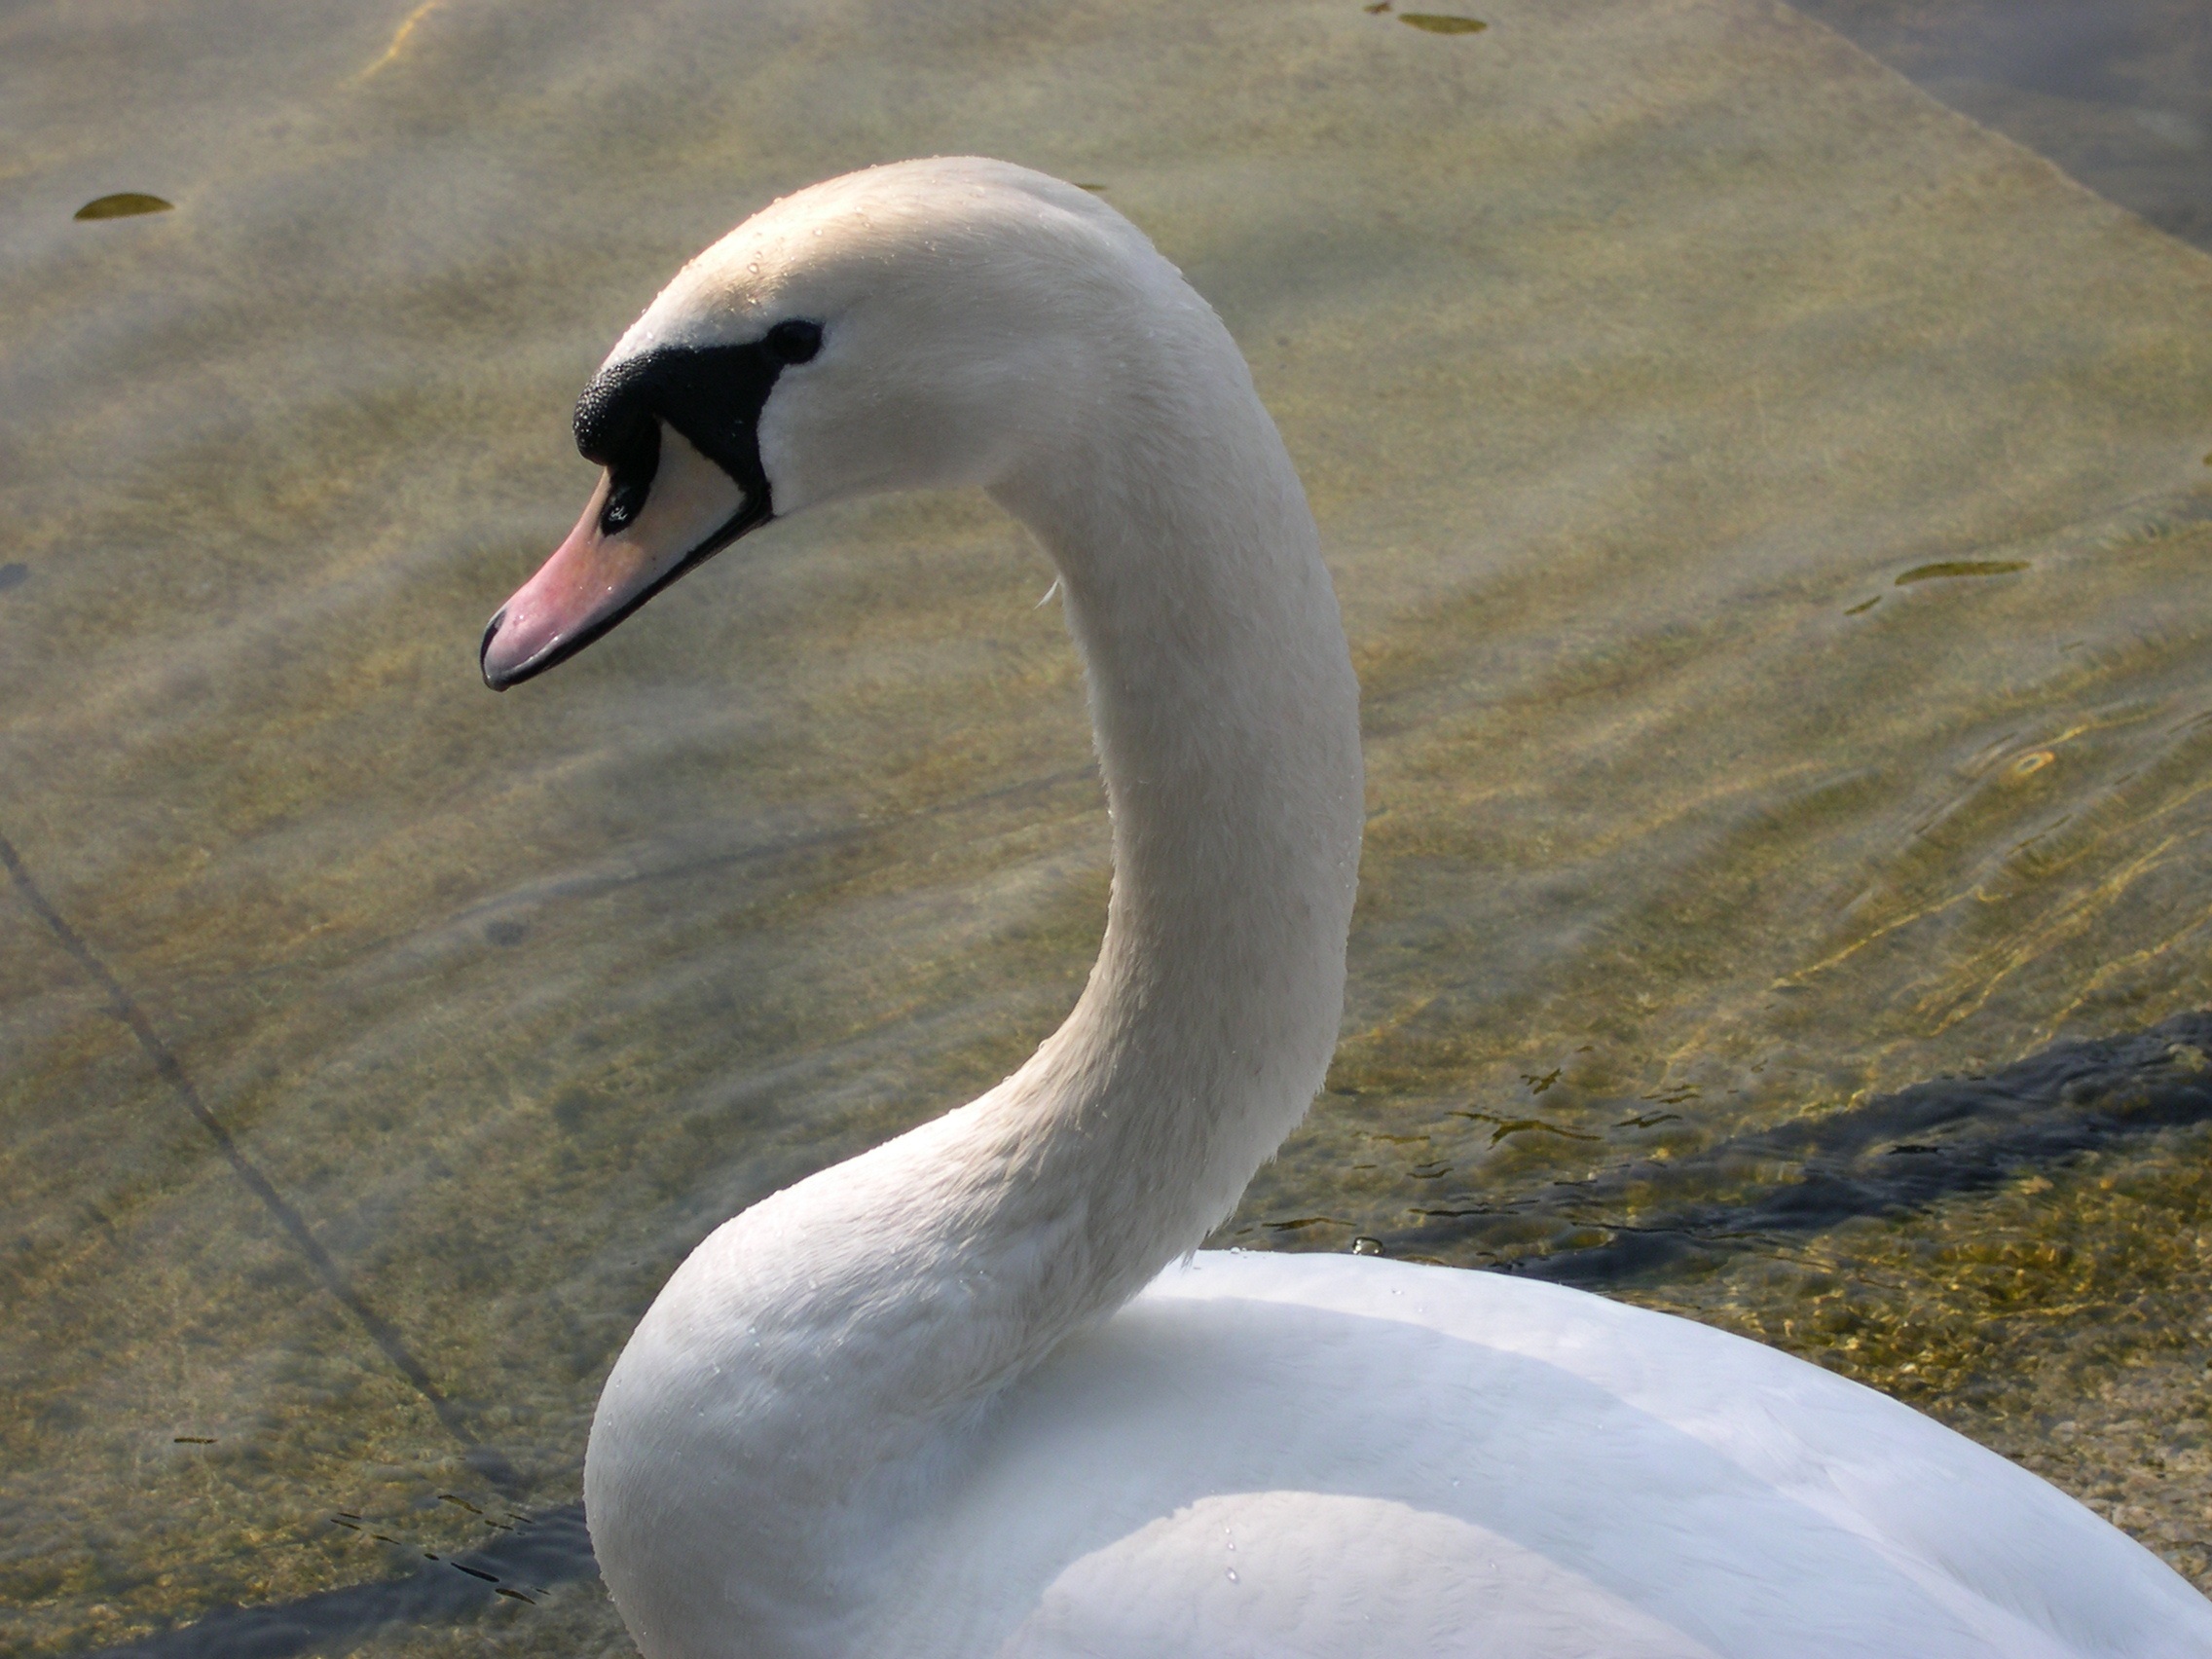
nature, bird, wing, lake, wildlife, beak, close, feather, fauna, swan, animals, swans, vertebrate, beautiful, zurich, elegant, waterfowl, waters, water bird, ducks geese and swans